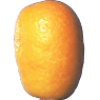
Label: Kumquats 1